Jadugora

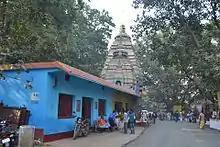
Rankini Temple, Jadugora, Jharkhand

Rankini Temple (for Goddess Rankini) is a famous temple located on the road side of state highway connecting Jadugoda to Tiring and it is just 2 km from Jadugoda market square. This temple is dedicated to Maa Rankini. Large numbers of devotees can be seen at this temple from nearby places including Jamshedpur city. According to a legend, a local tribal spotted a tribal girl taking the form of Devi to kill a demon. When he tried to follow the girl she disappeared into the woods. In the same night Devi appeared in his dreams of person named, Dinbandhu Singh and directed him to build a temple at the same place.